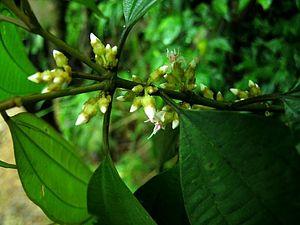
Fleurs de Blastus cochinchinensis